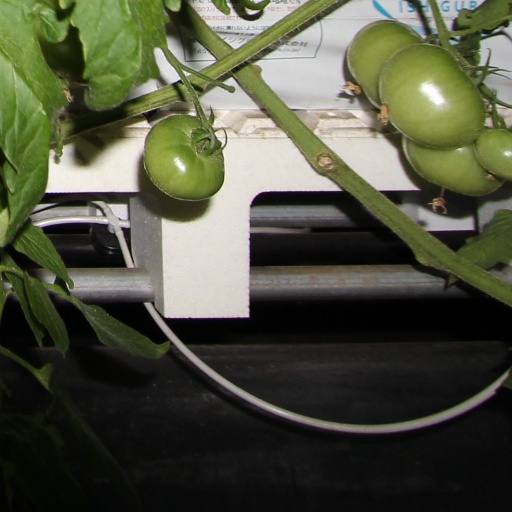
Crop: tomato